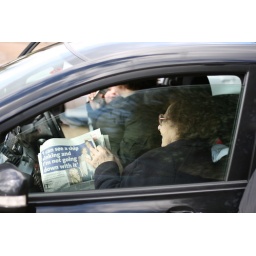
Nanna stayed in the car and read the paper